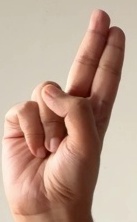
ASL sign: U